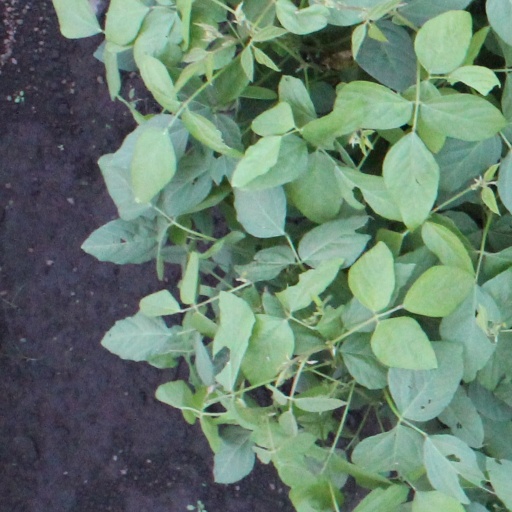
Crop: soybean